Solomonic column

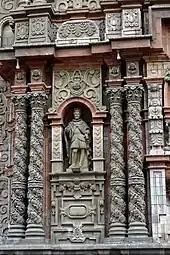
Solomonic Columns on the Baroque façade of Basilica of Nuestra Señora de la Merced in Lima built in 1614

In the 16th century Raphael depicted these columns in his tapestry cartoon "The Healing of the Lame at the Beautiful Gate", and Anthony Blunt noticed them in Bagnocavallo's "Circumcision" at the Louvre and in some Roman altars, such as one in Santo Spirito in Sassia, but their full-scale use in actual architecture was rare: Giulio Romano employed a version as half-columns decoratively superimposed against a wall in the Cortile della Cavallerizza of the Palazzo Ducale, Mantua (1538-39).